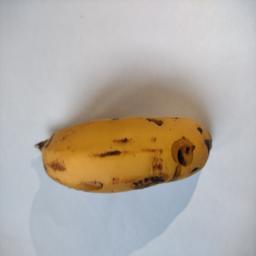
Ripeness: Ripe